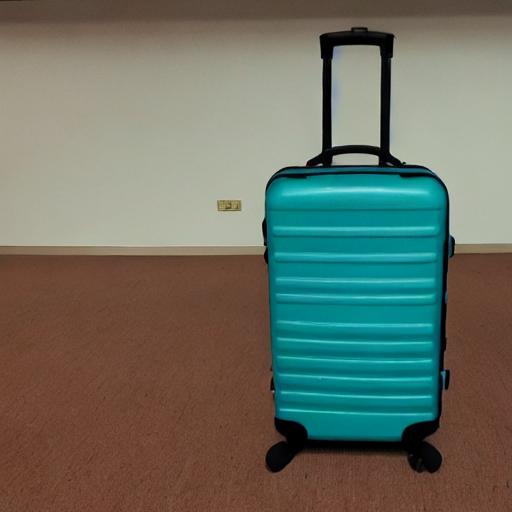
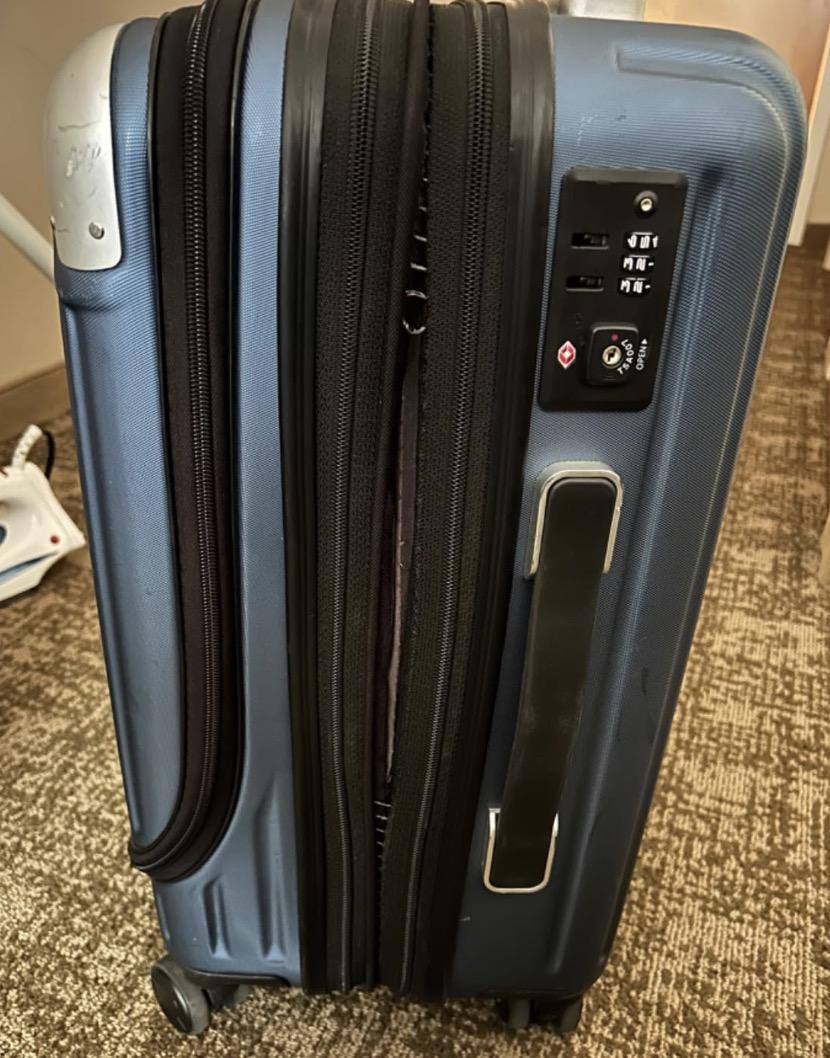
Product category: items_tea
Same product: no